Membership statistics of the Church of Jesus Christ of Latter-day Saints (United States)

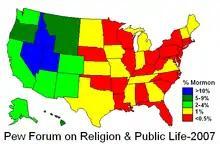
Percentage of US adult population, by state, claiming Mormon as religious preference in the 2007 survey by the Pew Forum on Religion & Public Life.

The Pew Forum on Religion & Public Life published a survey of 35,556 adults living in the United States that was conducted in 2007. The 2007 survey, conducted by Princeton Survey Research Associates International (PSRAI), found 1.7% of the U.S. adult population self identified themselves as Mormon. The table below lists a few significant findings, from the survey, about Mormons. Note: some less populated states were combined in this survey. These include: Montana-Wyoming, D.C.-Maryland, North & South Dakota, New Hampshire-Vermont, and Connecticut-Rhode Island. The racial and ethnic composition of the U.S. membership is predominantly white with a lower percentage of blacks when compared to the U.S. average.